Grażyna Rabsztyn

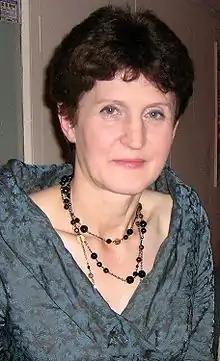
Grażyna Rabsztyn in 2007

Grażyna Józefa Rabsztyn (born September 20, 1952, in Wrocław) is a retired Polish hurdler. She represented her country at the Summer Olympics on three occasions (1972–1980) and was a finalist each time (twice placing fifth).